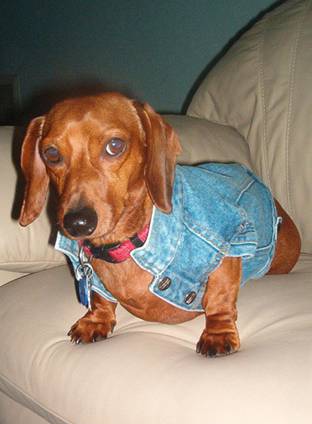
Label: dog